Main chain of the Alps

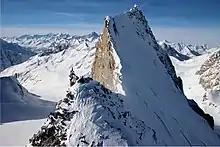
View of the Witenwasserenstock with the tripoint between the Rhone, Rhine, and Po basins (center left)

The divide then briefly turns north to the Col de la Soigne, and then north-east along the crest of the Mont Blanc chain, which culminates in the peak of Mont Blanc (4,810 m), the highest in the Alps. A number of high peaks line the divide, notably the Grandes Jorasses (4,208 m) before it reaches Mont Dolent (3,823 m), where France, Italy and Switzerland meet. From there, after a short dip to the south-east, the chain takes, near the Great St. Bernard Pass, a generally eastern direction that it maintains until it reaches Monte Rosa, where it bends northwards, making one small dip to the east to the Simplon Pass. It is in the portion of the watershed between the Grande St Bernard Pass and the Simplon that the main chain maintains a greater average height than in any other part. But, though it rises in a number of lofty peaks, such as the Mont Vélan (3,727 m), the Matterhorn (4,478 m), the Lyskamm (4,533 m), the Nord End of Monte Rosa (4,575 m), and the Weissmies (4,023 m), many of the highest points of the region, such as the Grand Combin (4,314 m), the Dent Blanche (4,357 m), the Weisshorn (4,505 m), the true summit or Dufourspitze (4,634 m) of Monte Rosa itself, and the Dom (4,545 m), all rise on its northern slope and not on the main chain. On the other hand, the chain between the Grande St Bernard and the Simplon sinks at barely half a dozen points below a level of 3,000 metres.